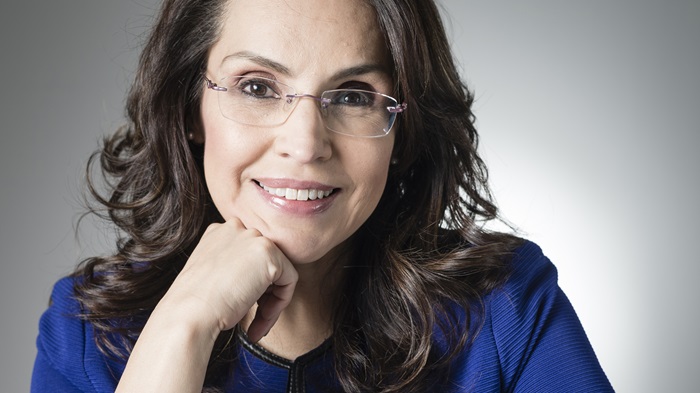
Gender: women